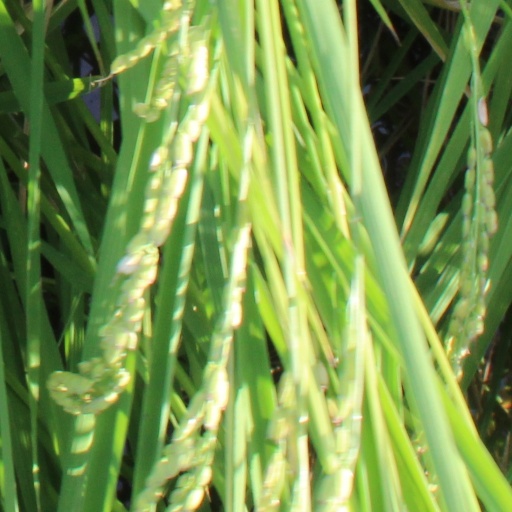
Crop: rice